Southern Latian dialect

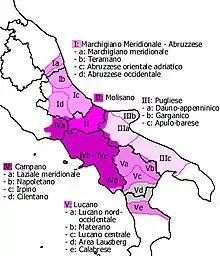
Southern Italian dialects (Southern Latian dialect: IV a)

The Southern Latian dialect (Italian: "laziale meridionale") is a Southern Italian Romance vernacular widespread in the southernmost areas of Lazio, in particular south of the city of Frosinone and starting from the cities of Formia and Gaeta along the coast.